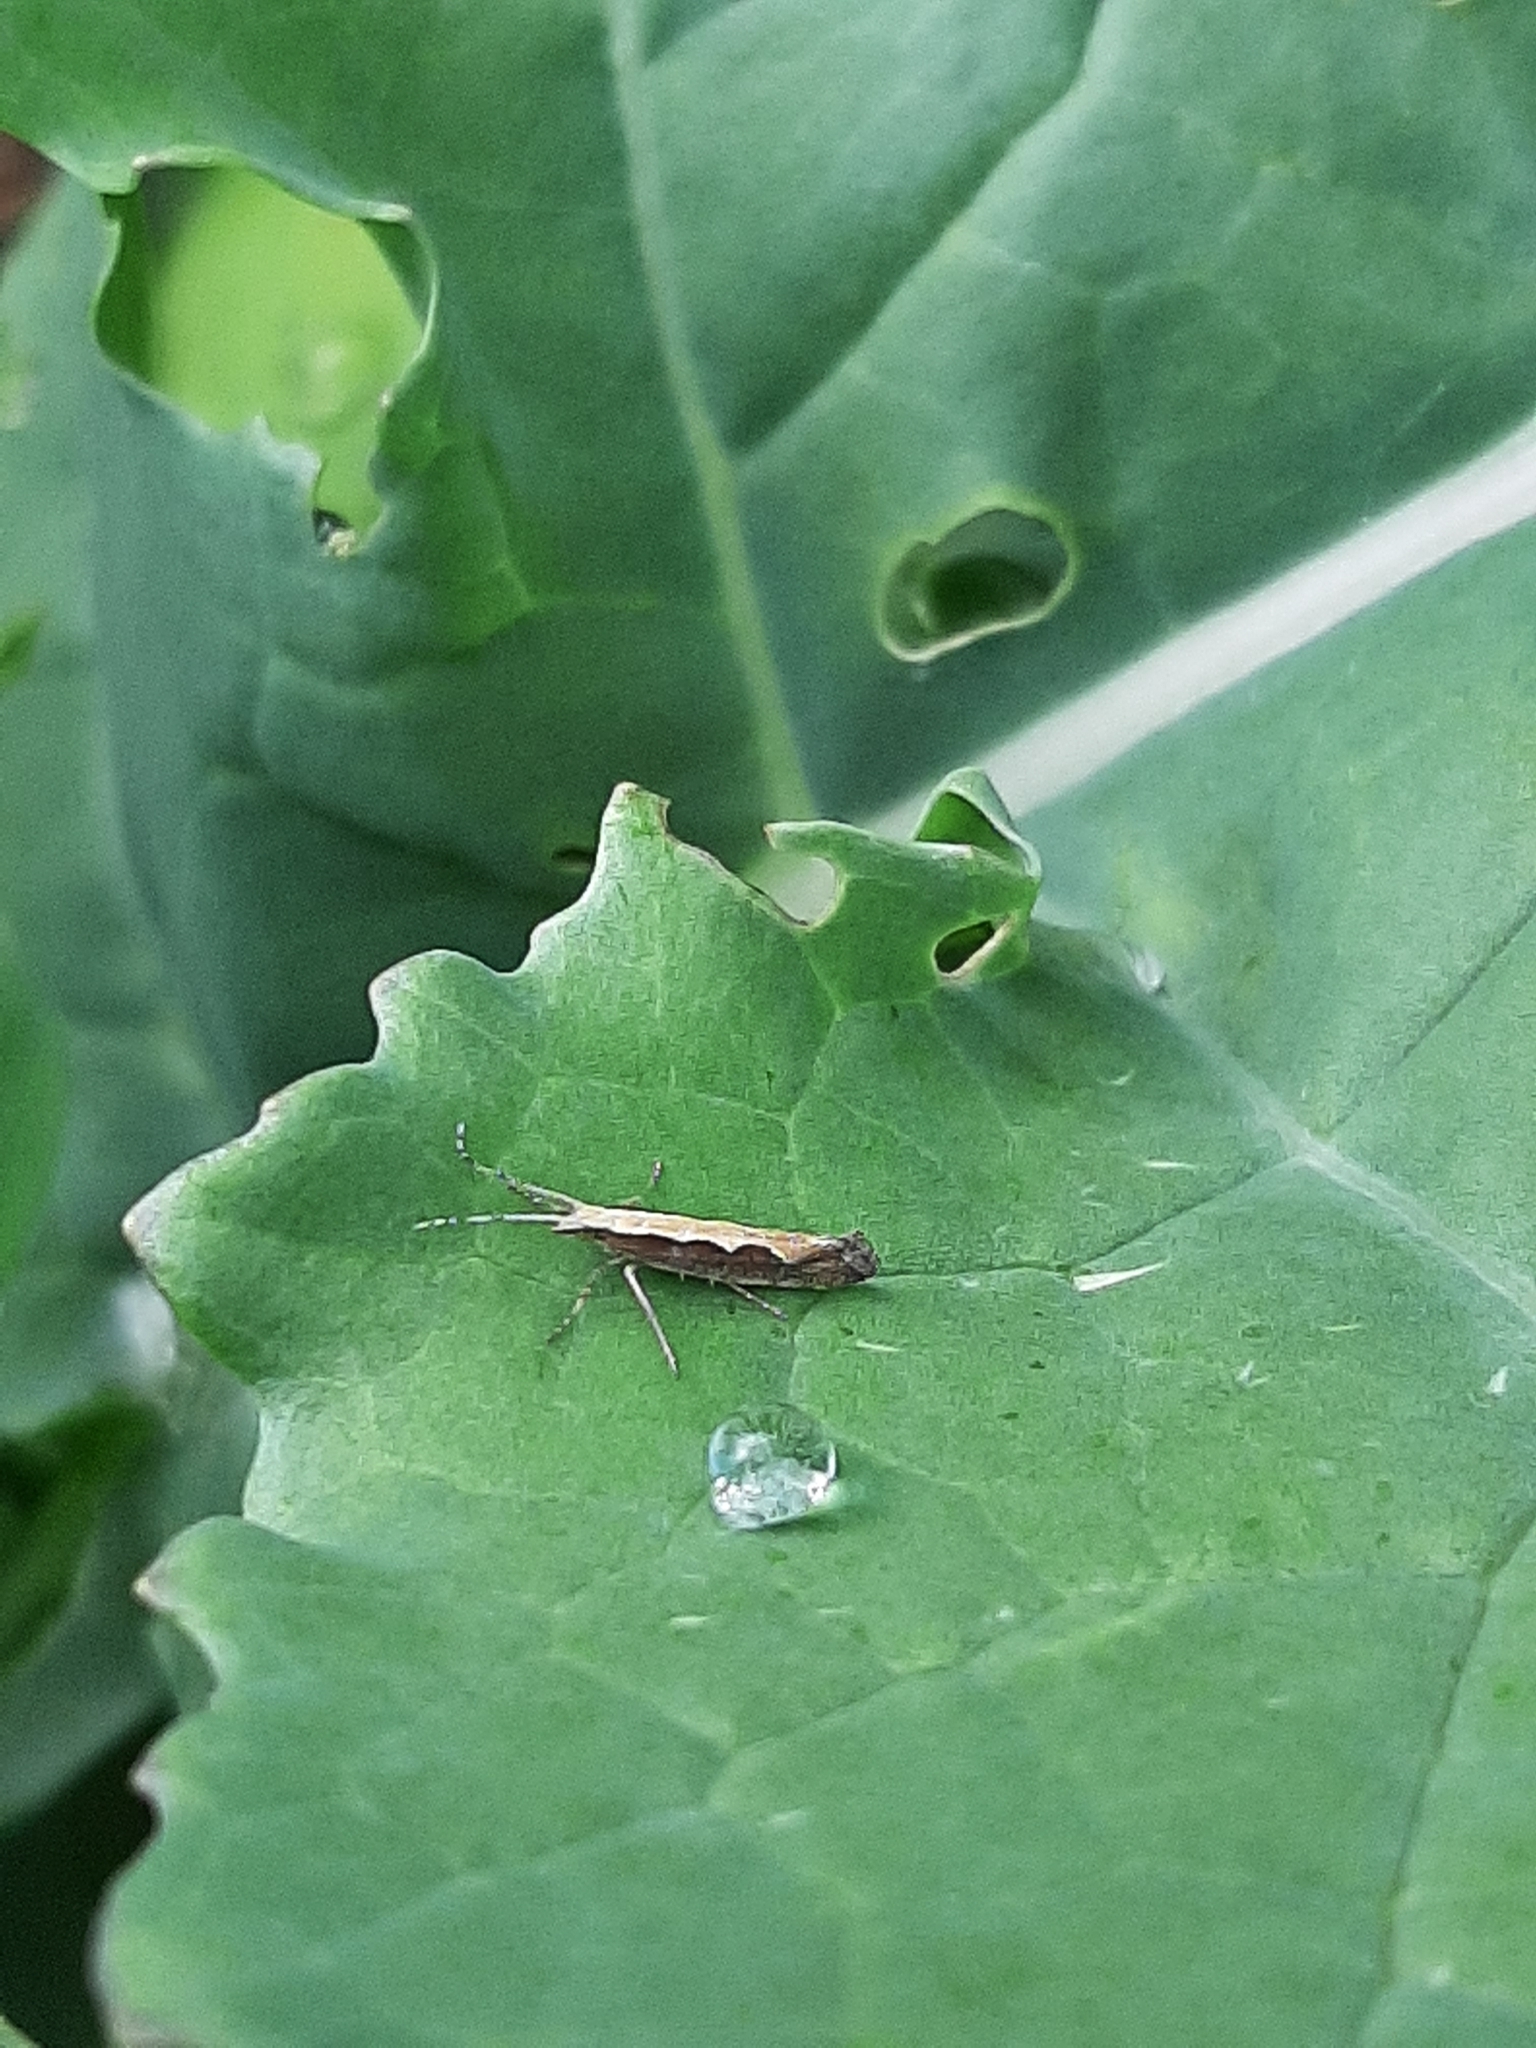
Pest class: diamondback_moth